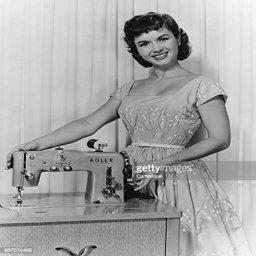
actor standing next to a sewing machine